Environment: real
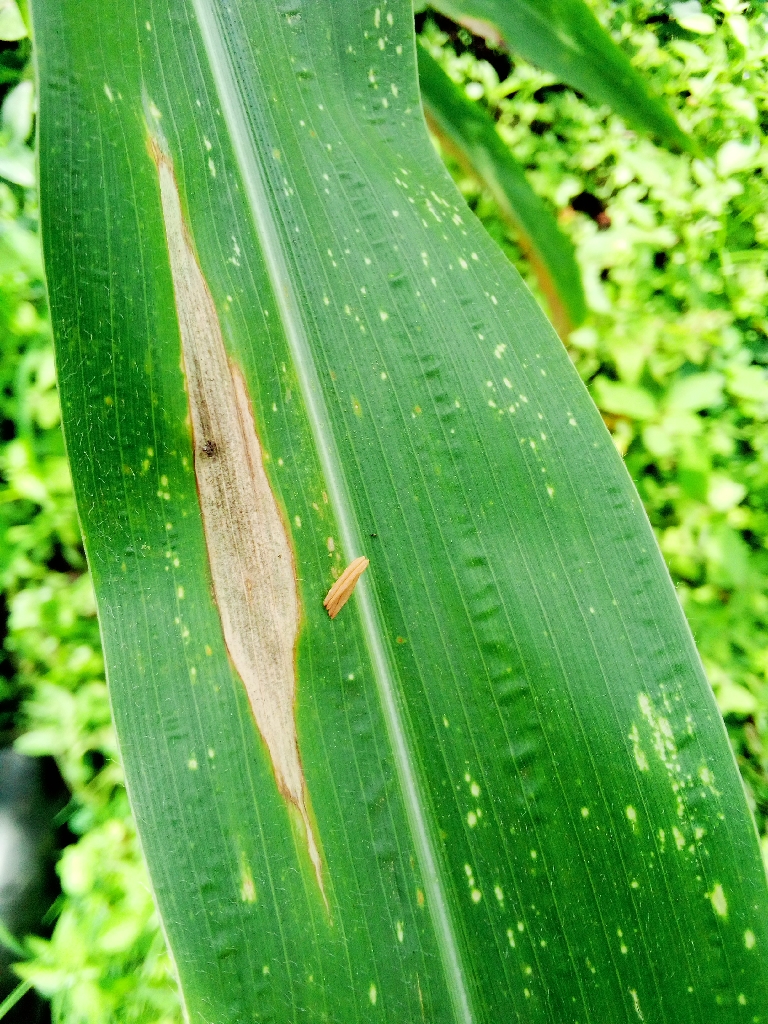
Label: northern_corn_leaf_blight